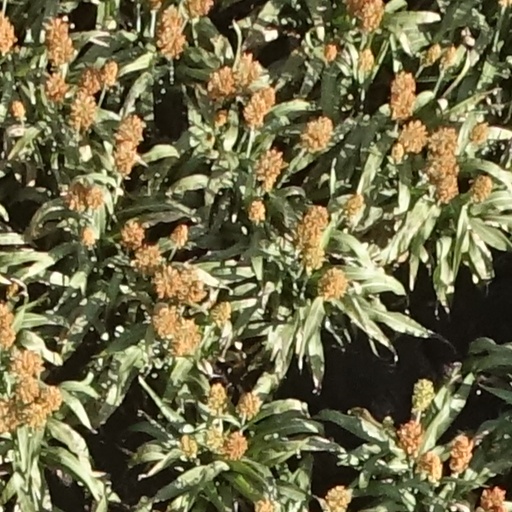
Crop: sorghum